Railroad chapel car

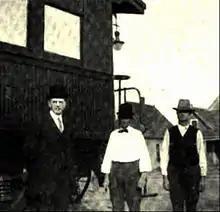
Inventor William Coffin Coleman and his workmen with the chapel car "Evangel". Coleman outfitted the car with new lighting in 1911.

By 1891, the first of the American Baptist Publication Society chapel cars made its debut. Based on the research regarding children's attendance at Sunday schools and increasing church membership by Boston W. Smith, businessmen Charles L. Colby and Colgate Hoyt donated the funds to build and outfit the Society's first chapel car, "Evangel", built by Barney & Smith. Hoyt, whose brother, Wayland, was the pastor of the First Baptist Church of Minneapolis, was a vice-president and board member of many American railroads. While on a cross-country railroad trip, a discussion between the two brothers was the beginning of the Baptist chapel car project. Hoyt also organized other wealthy businessmen into what was known as the "Baptist Chapel Car Syndicate"; one of these members was oil magnate John D. Rockefeller.